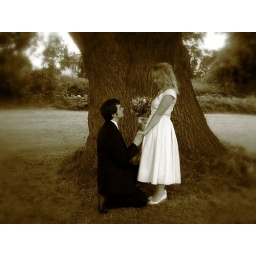
field near Lynz' house ,1 Sep 07